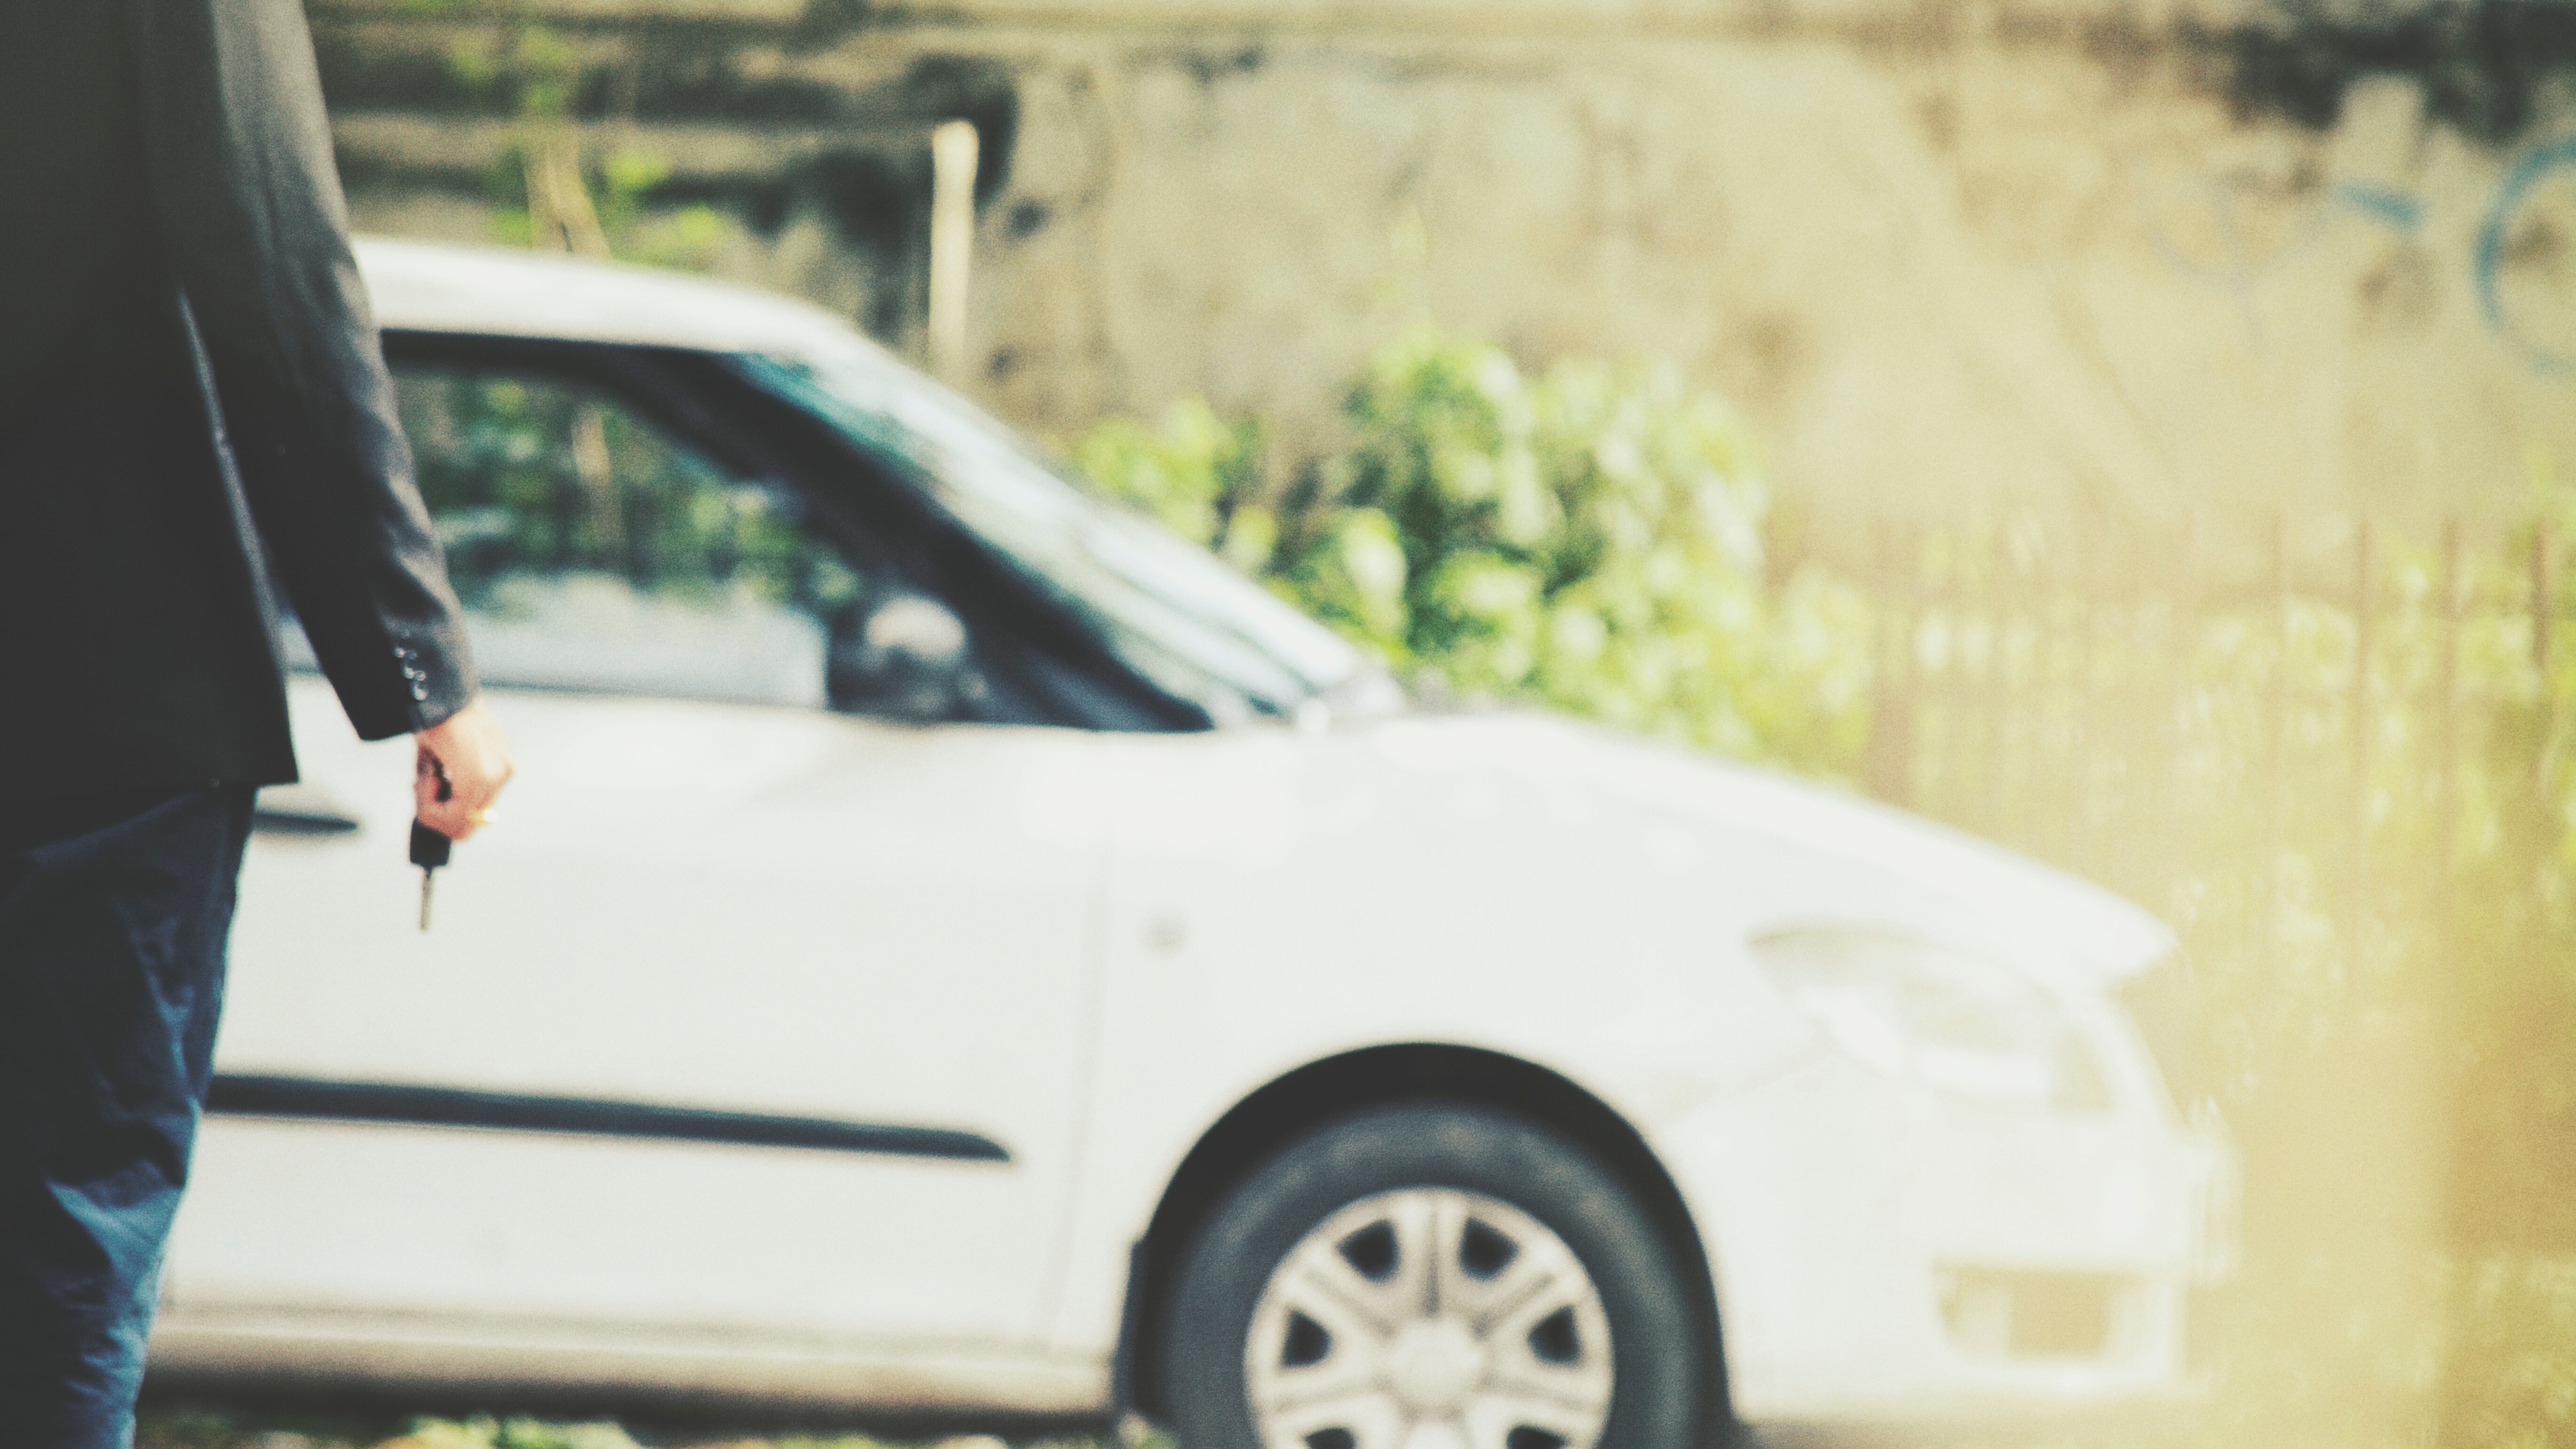
car, van, vehicle, city car, sport utility vehicle, automobile make, compact car